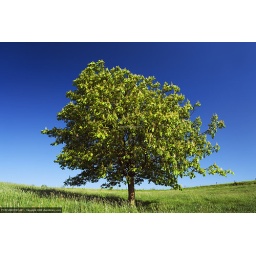
Horse chestnut tree in field